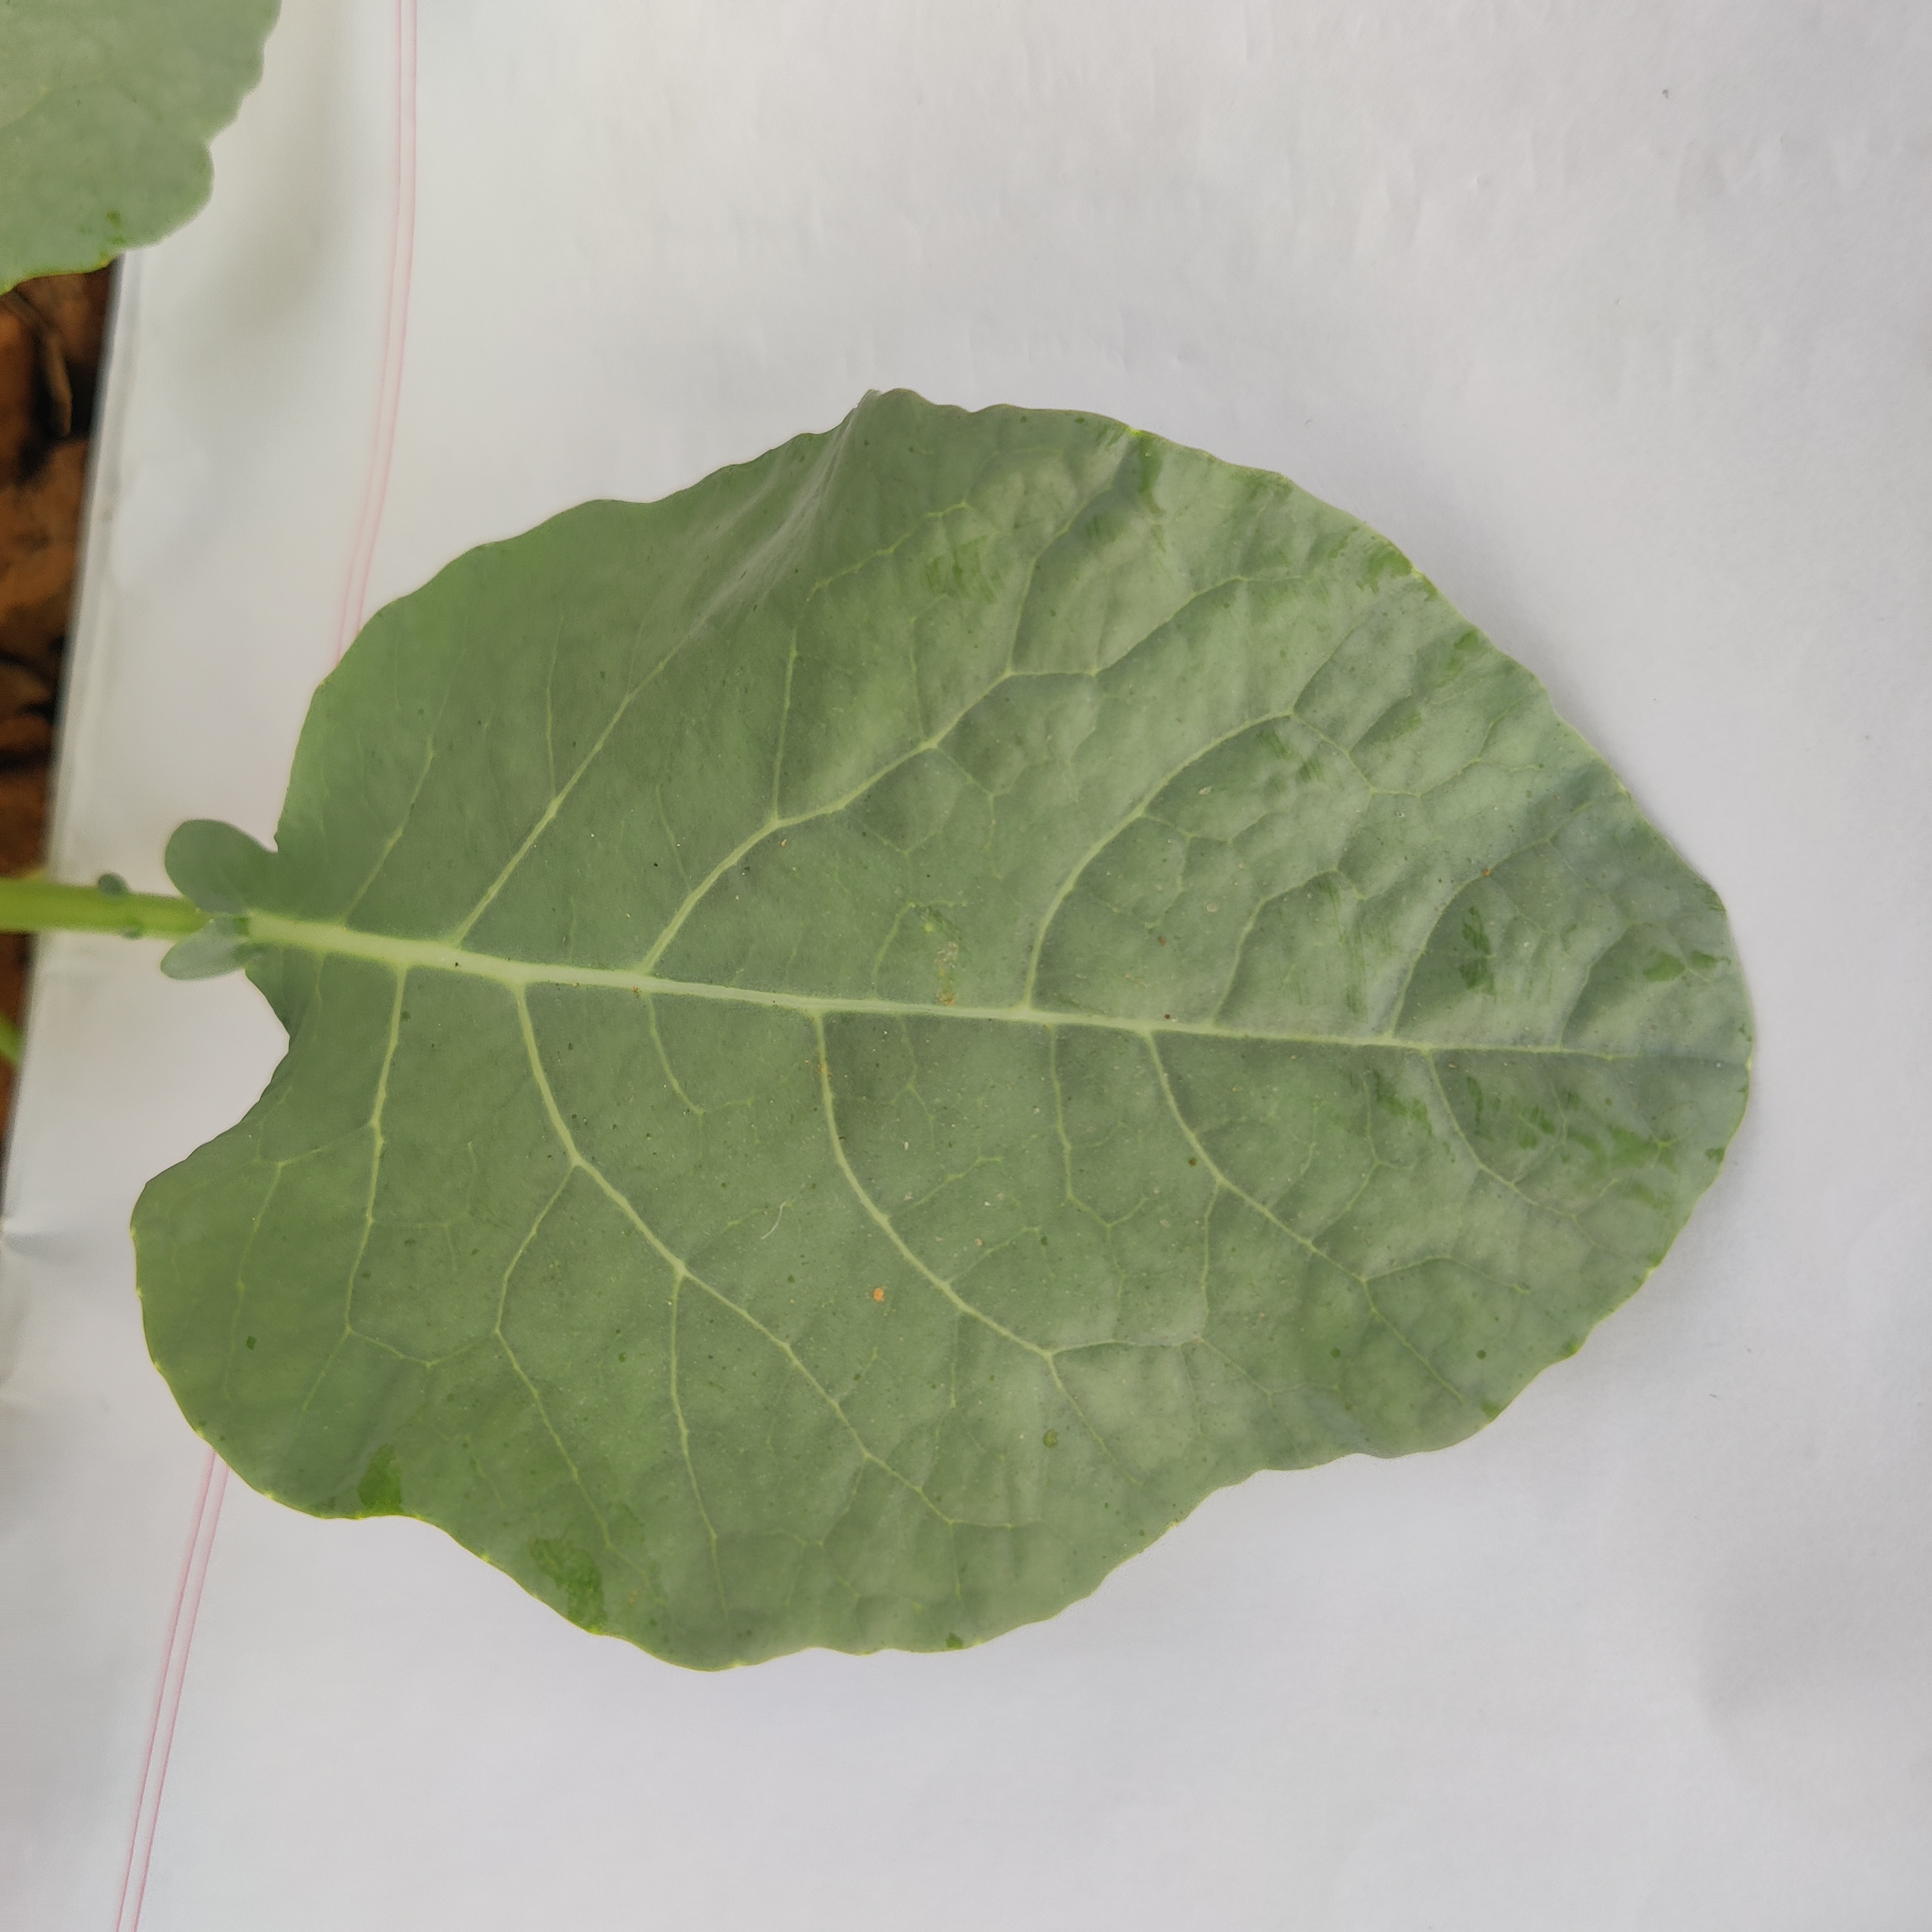
Label: Healthy